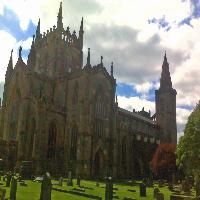
Weather: cloudy or overcast